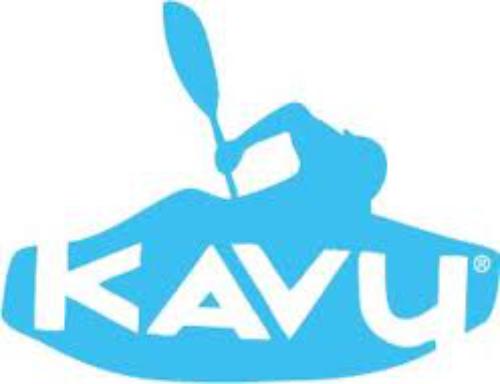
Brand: Kavu
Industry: Clothes